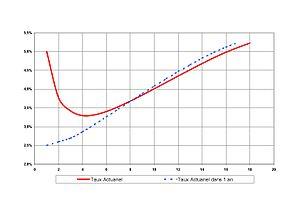
Graphique d'une courbe des taux inversée et de la courbe implicite des taux dans un an qu'elle contient
Une courbe des taux est, en finance, la représentation graphique de la fonction mathématique du taux d'intérêt effectif à un instant donné d'un zéro-coupon en fonction de sa maturité d'une même classe d'instruments fongibles exprimés dans une même devise, comme les swaps contre IBOR.